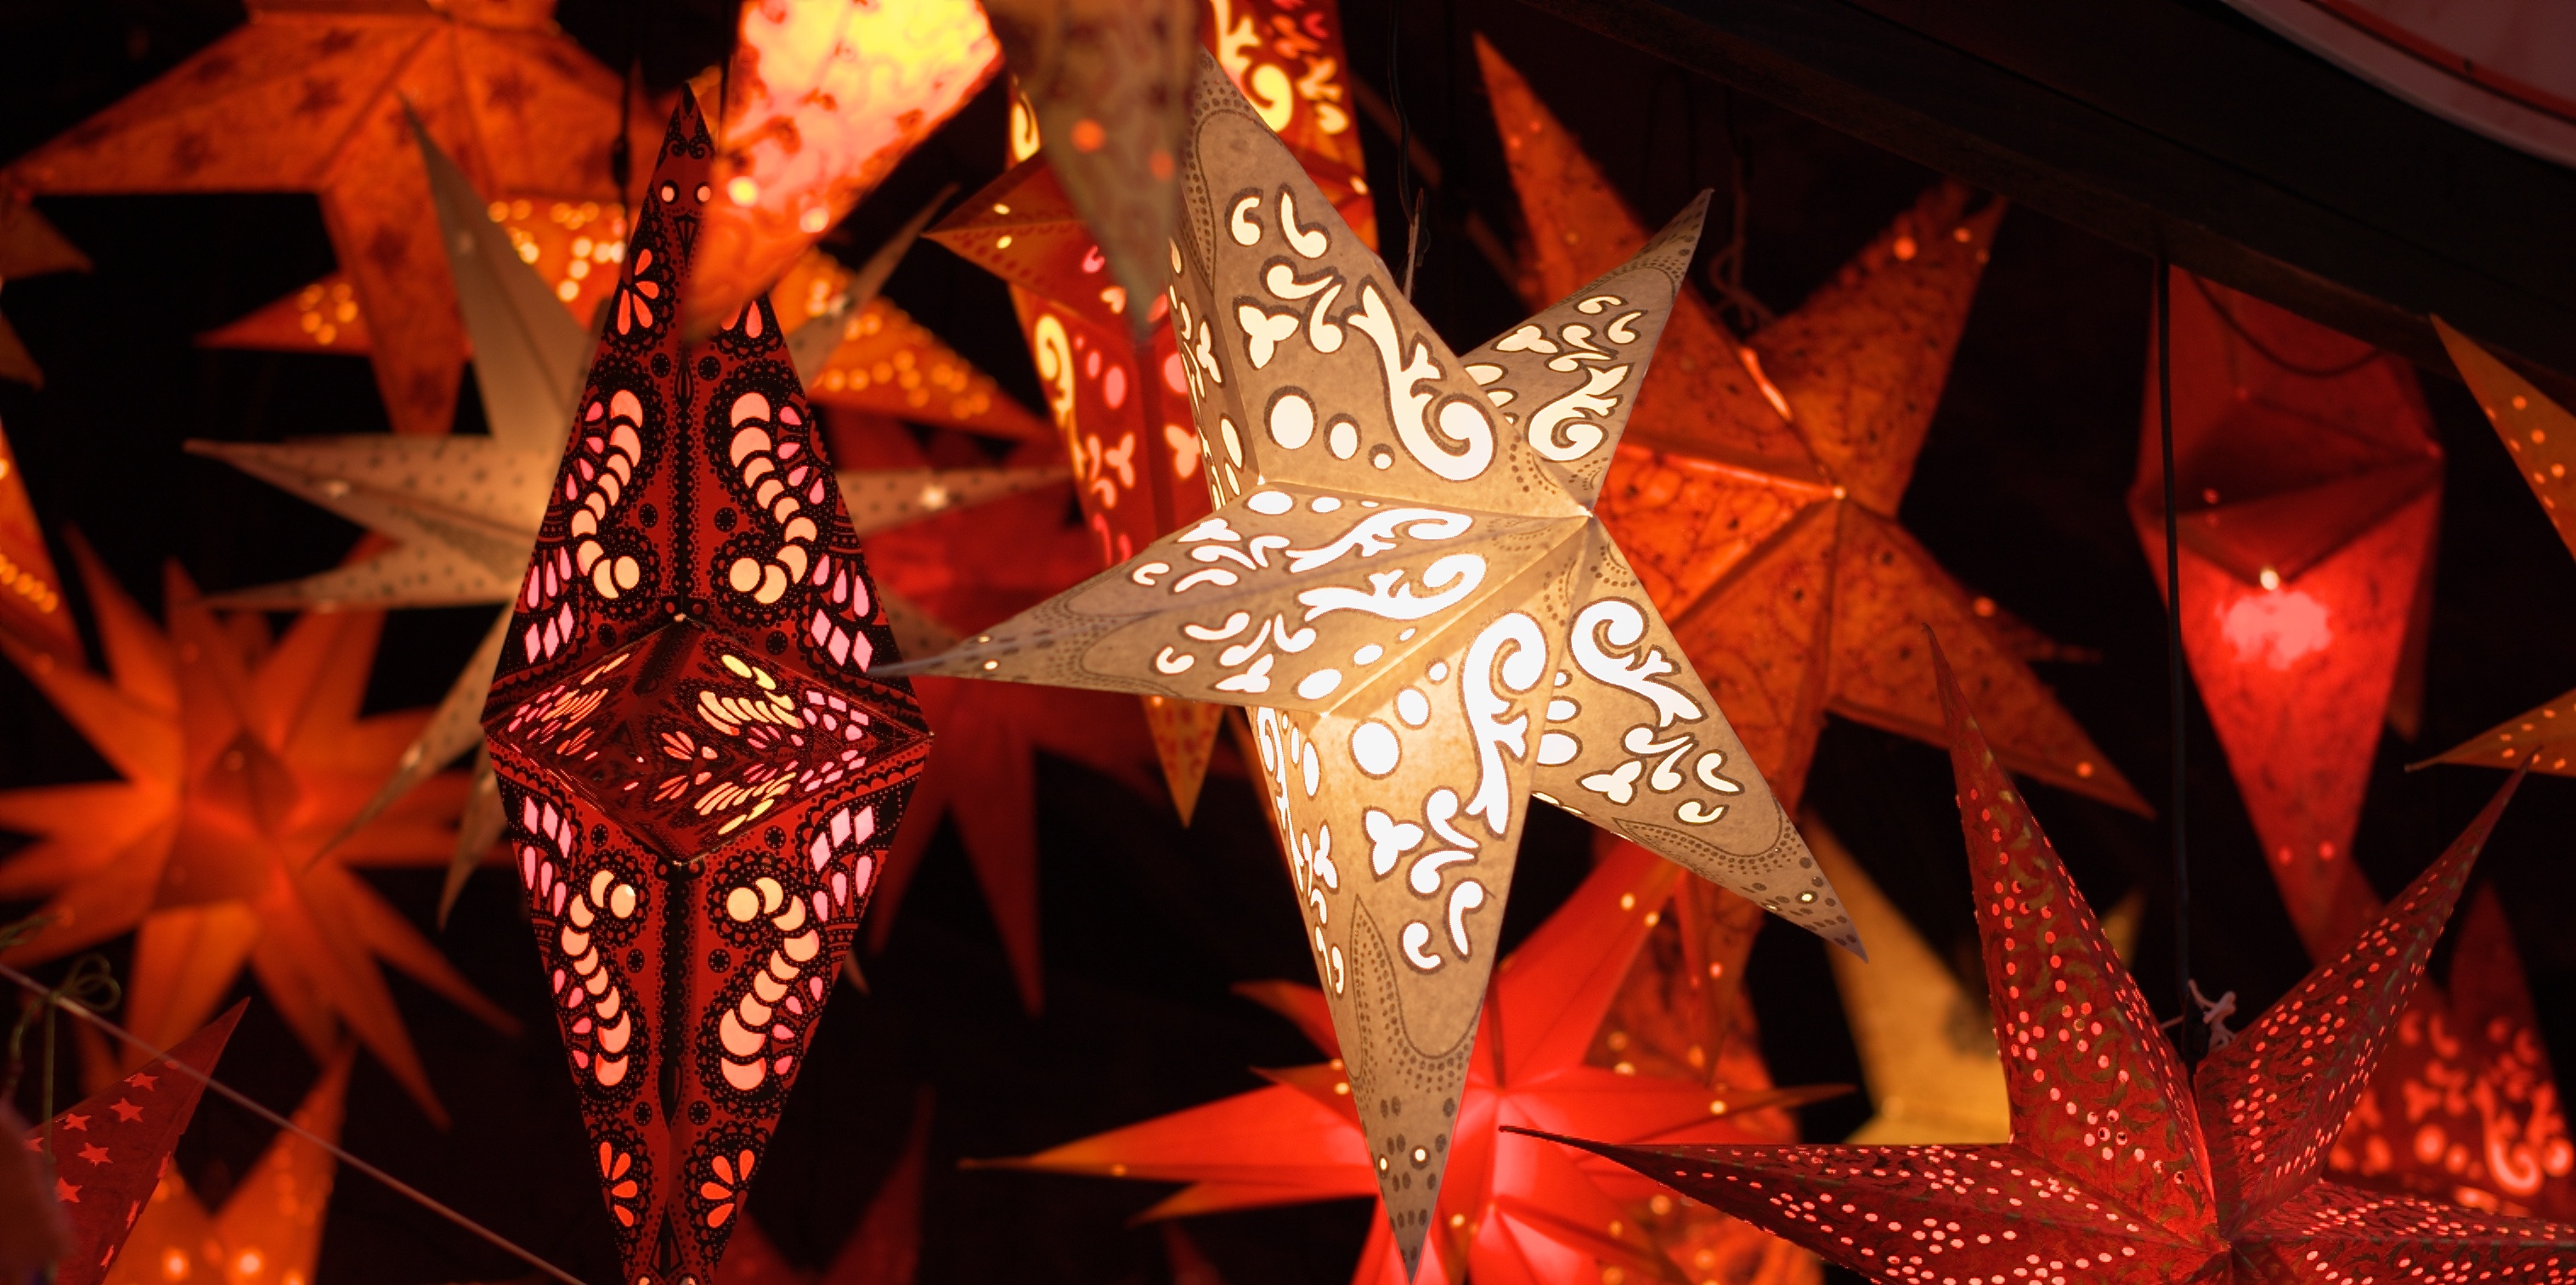
bokeh, star, holiday, christmas, christmas decoration, 50mm, rawtherapee, pentax, event, bokehlicious, lenstagged, steffenzahn, k100d, justpentax, iamflickr, fa50, fa50mm, smcpentaxfa11450mm, pentaxfa50mm, smcpfa50mmf14, christmas lights